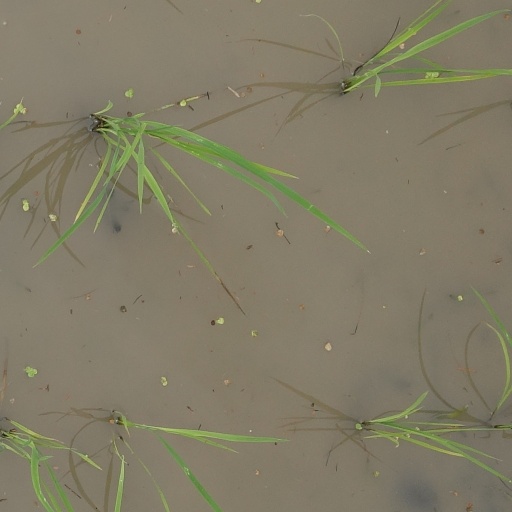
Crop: rice